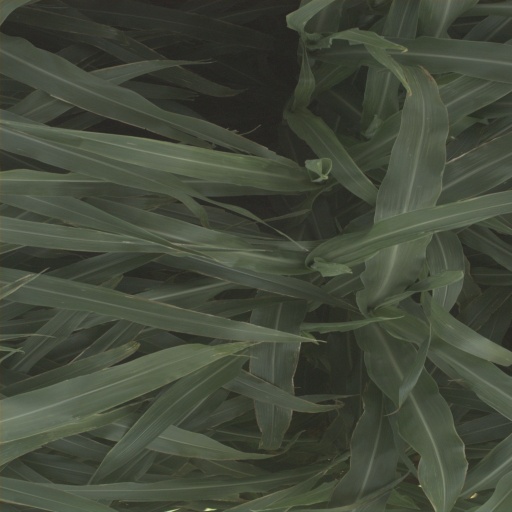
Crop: sorghum